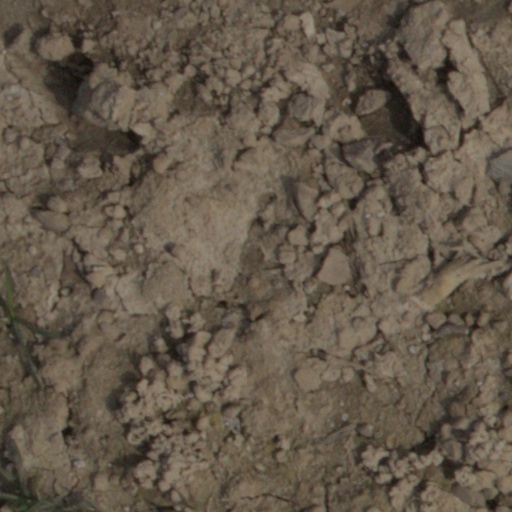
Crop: wheat